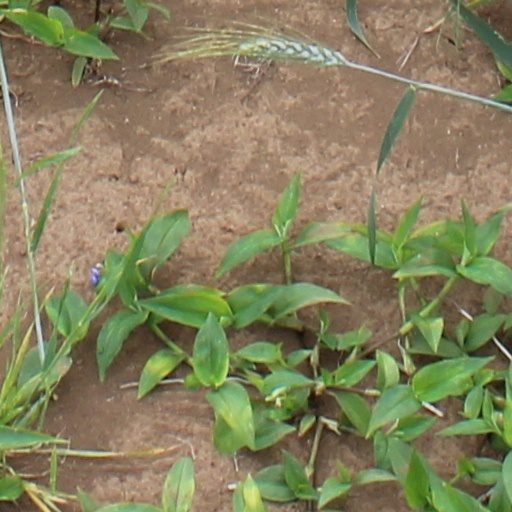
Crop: wheat